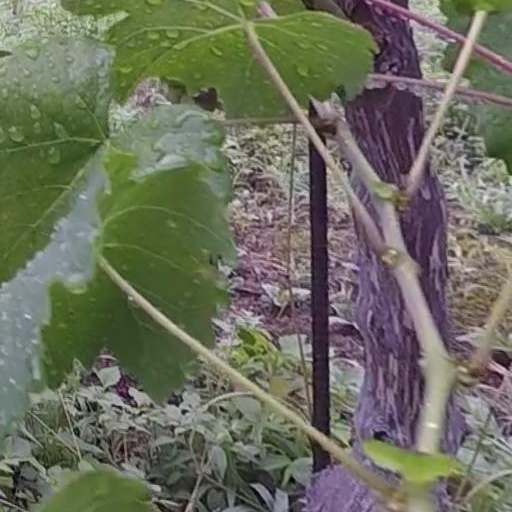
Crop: grape